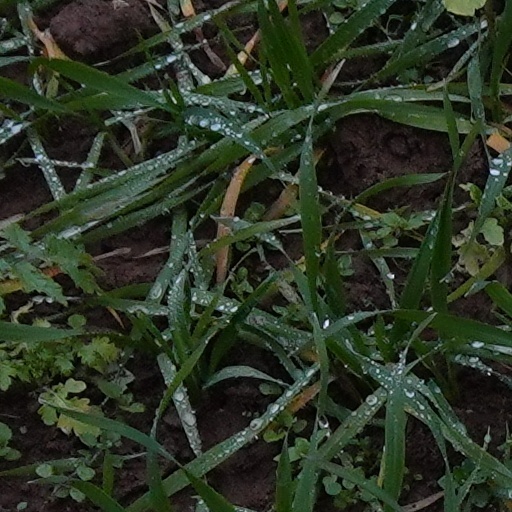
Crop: wheat